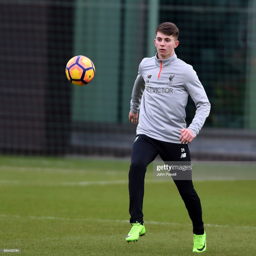
person during a training session .